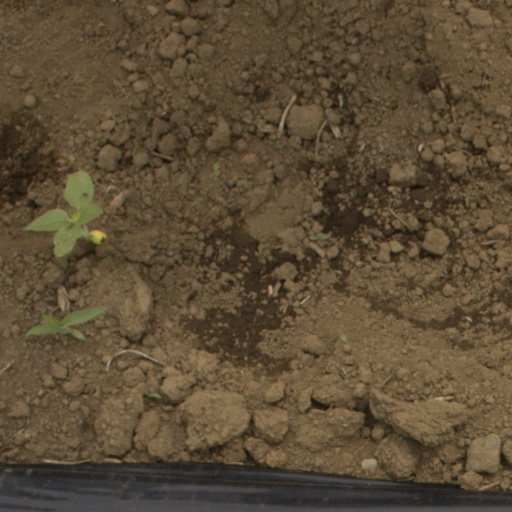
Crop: Jerusalem artichoke